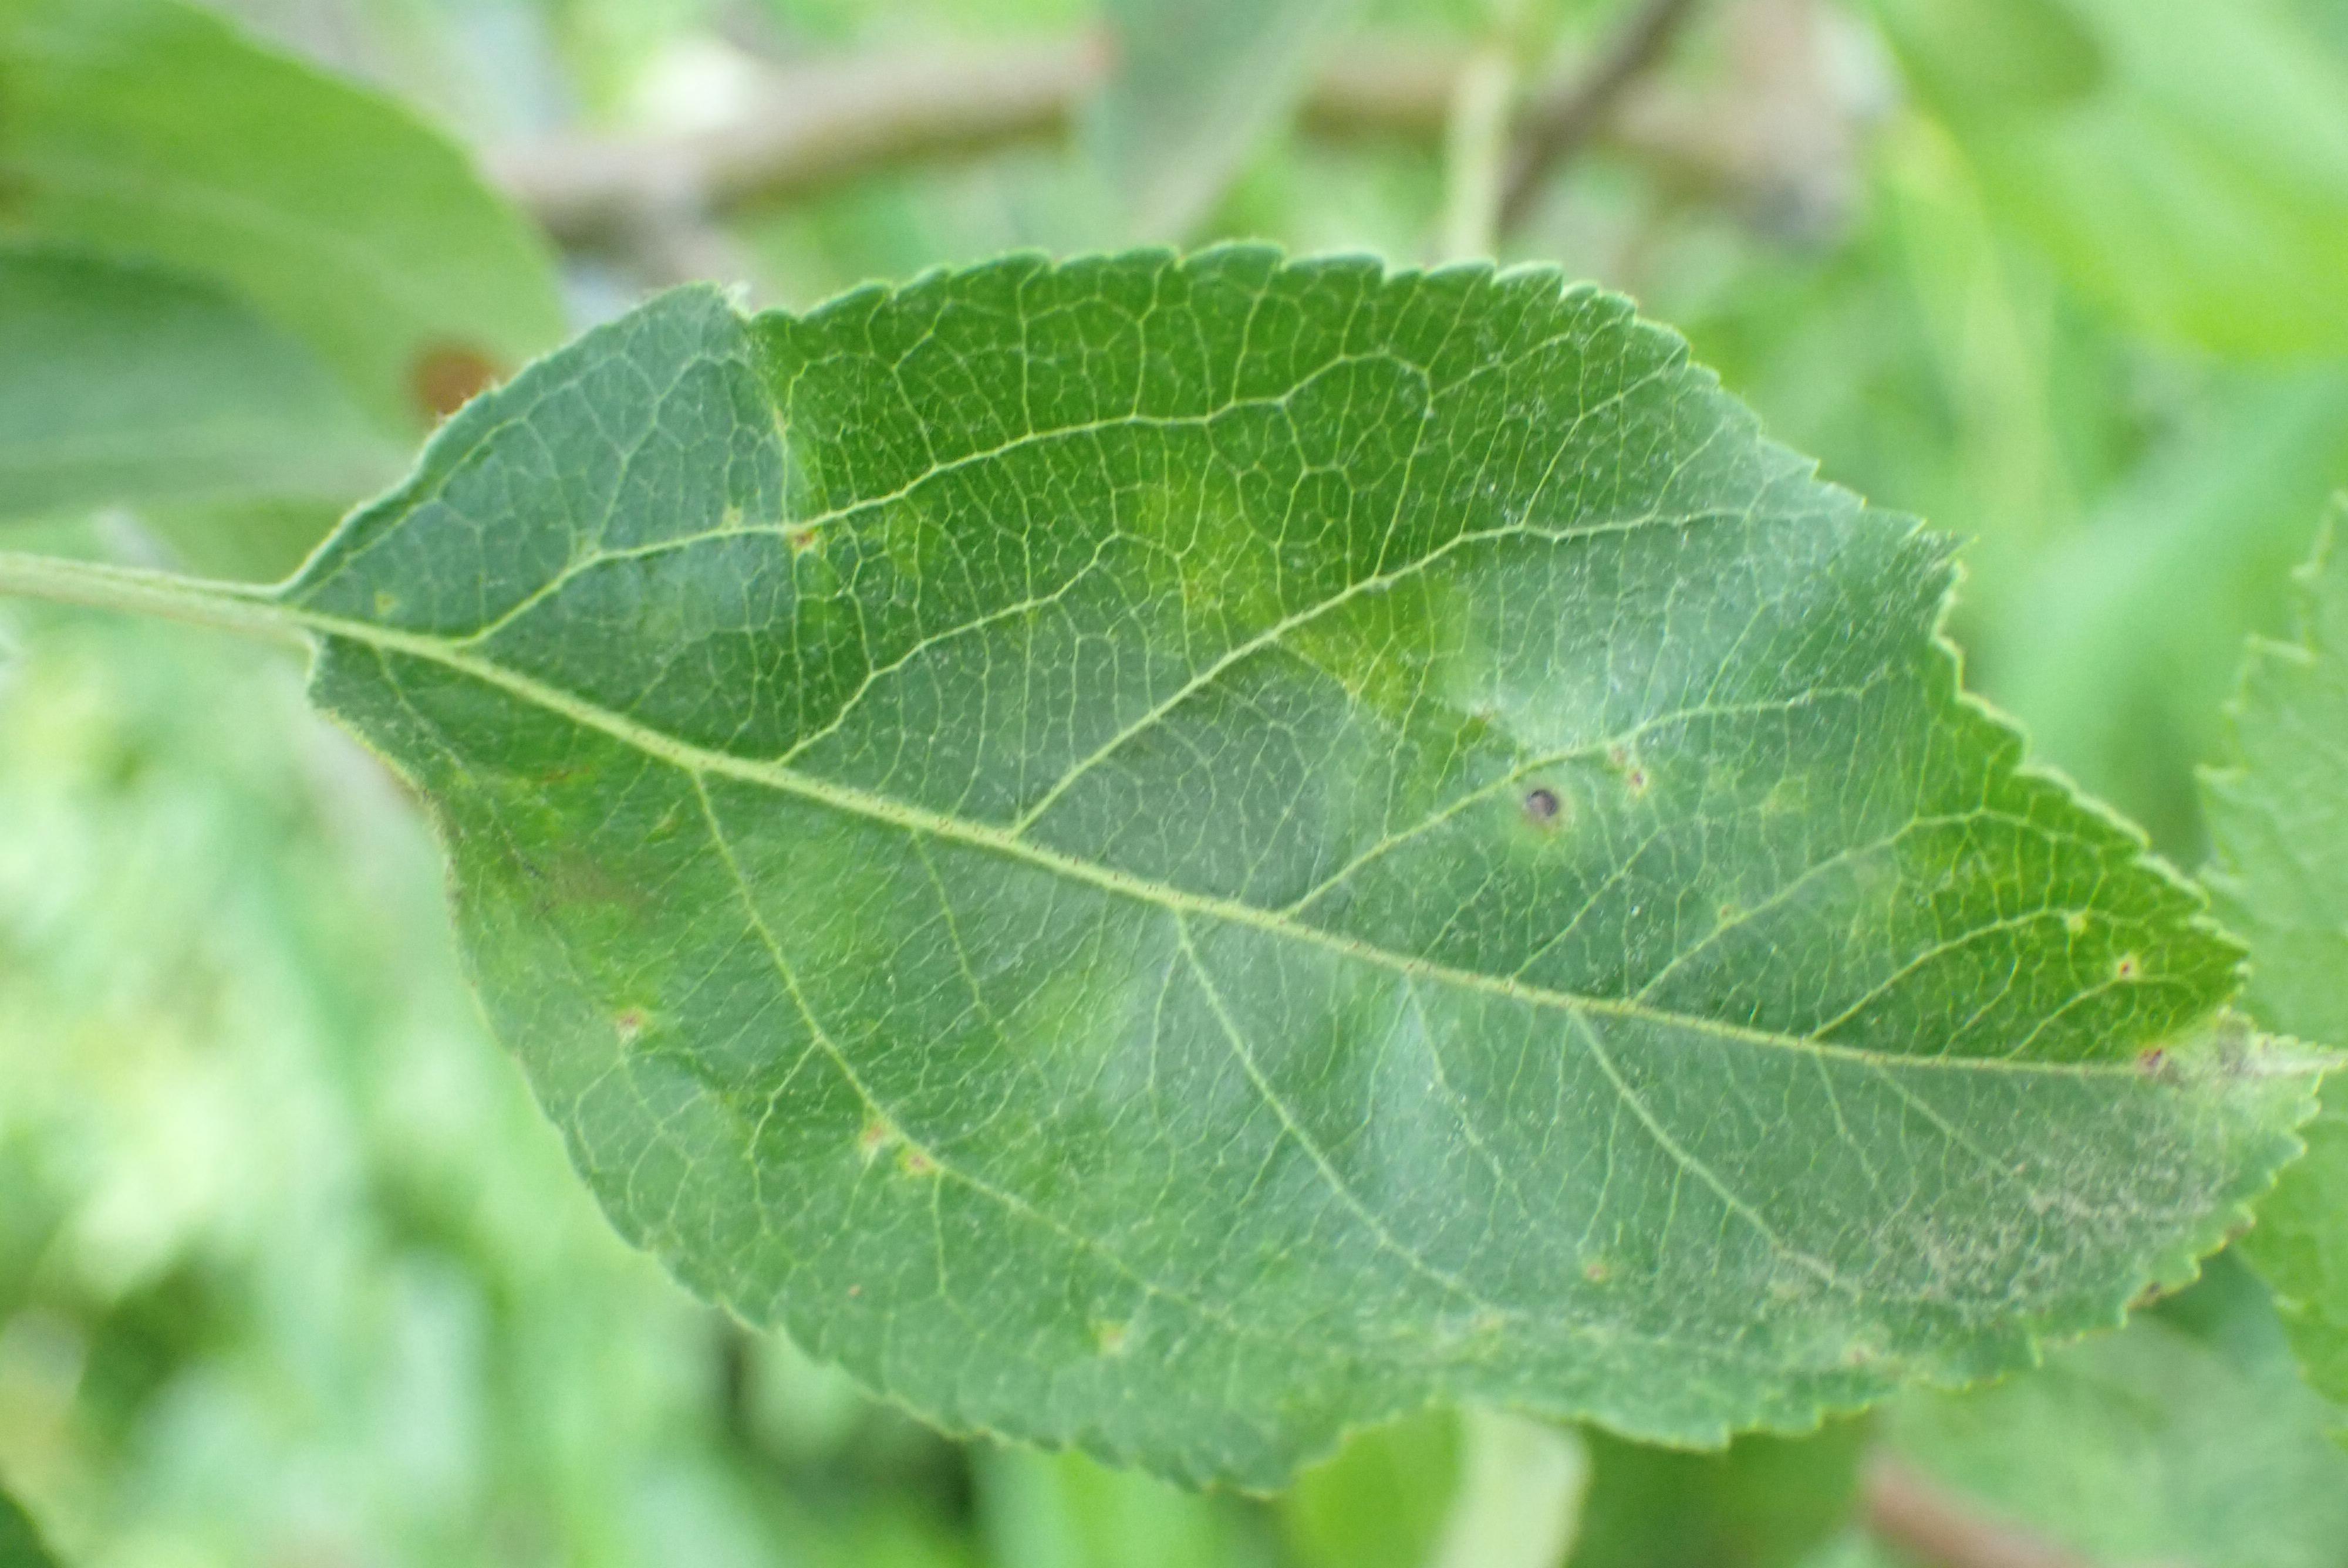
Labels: scab, frog_eye_leaf_spot, complex